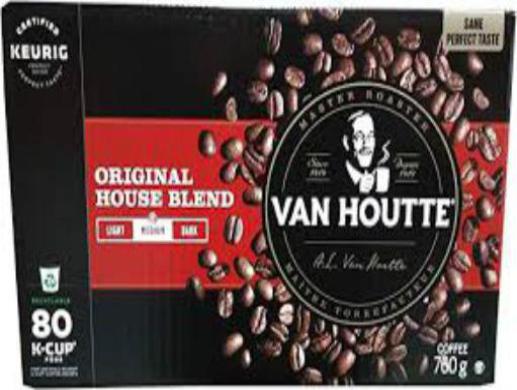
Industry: Food